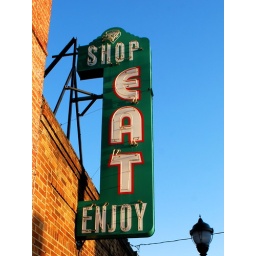
An old sign over an empty storefront. Next door to Franklins. Baltimore Ave, Hyattsville, MD.